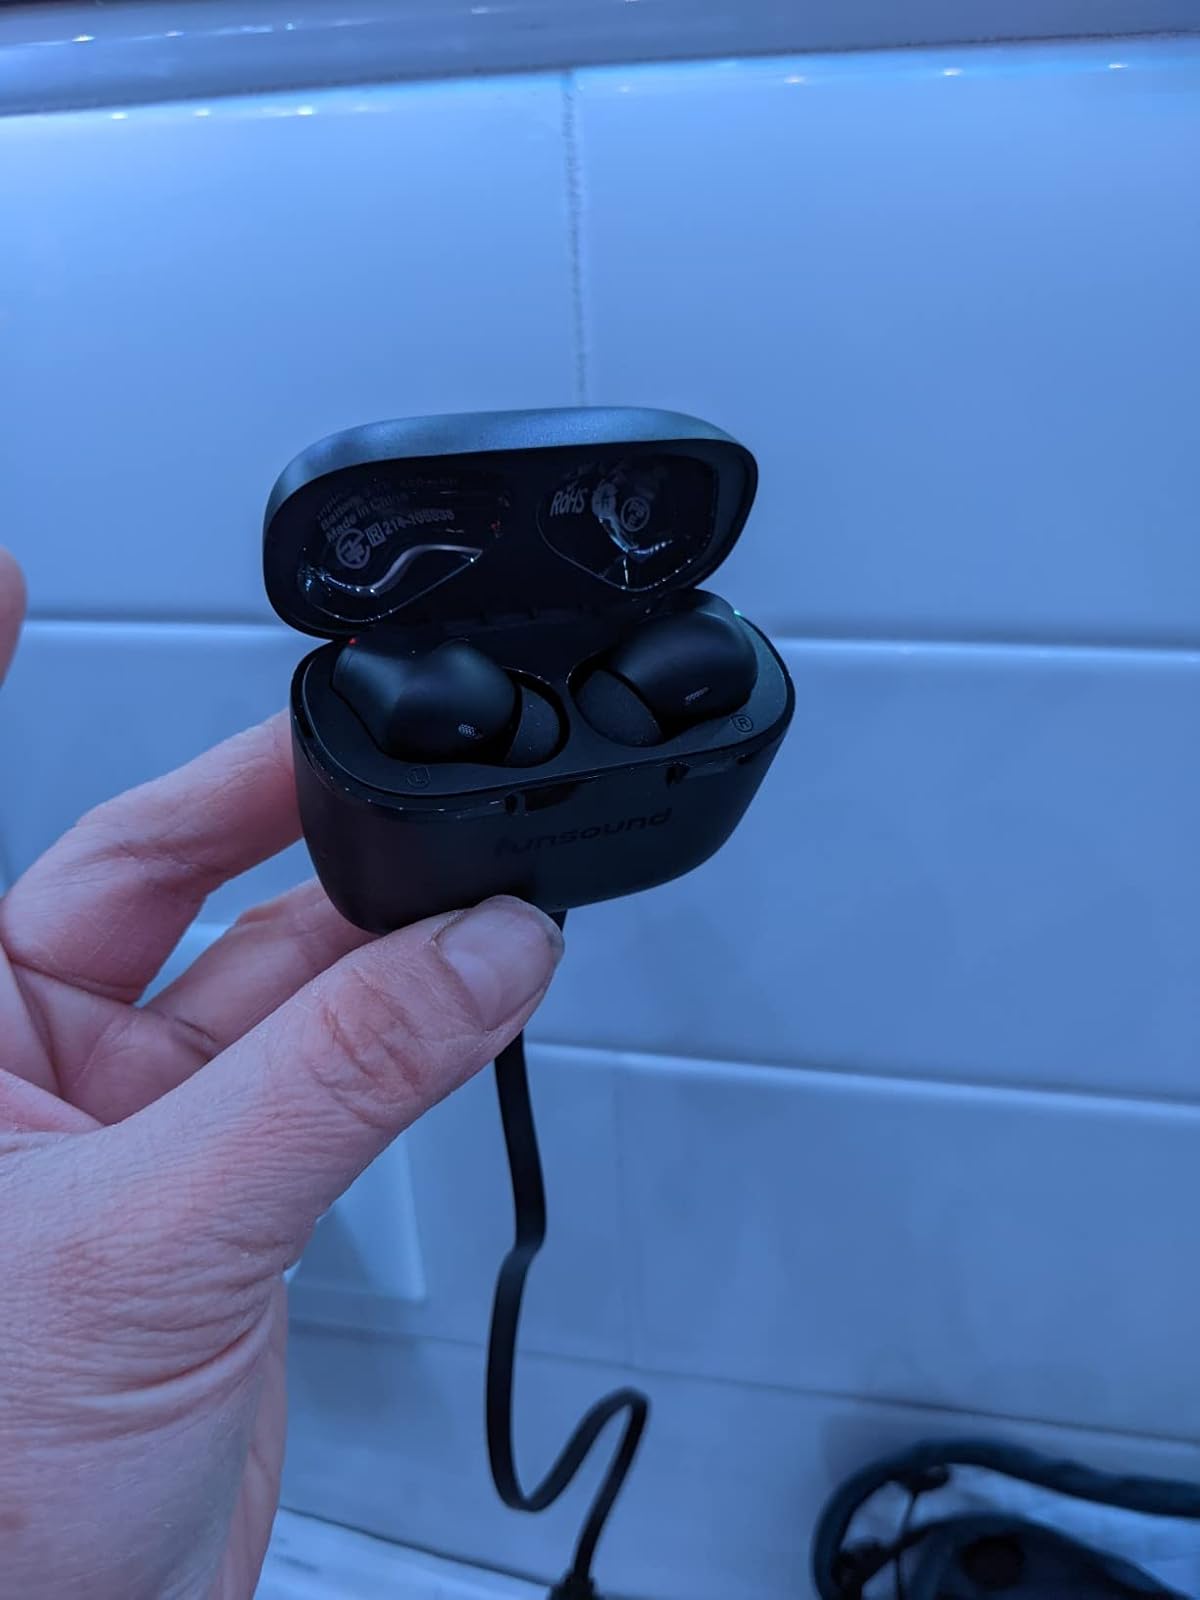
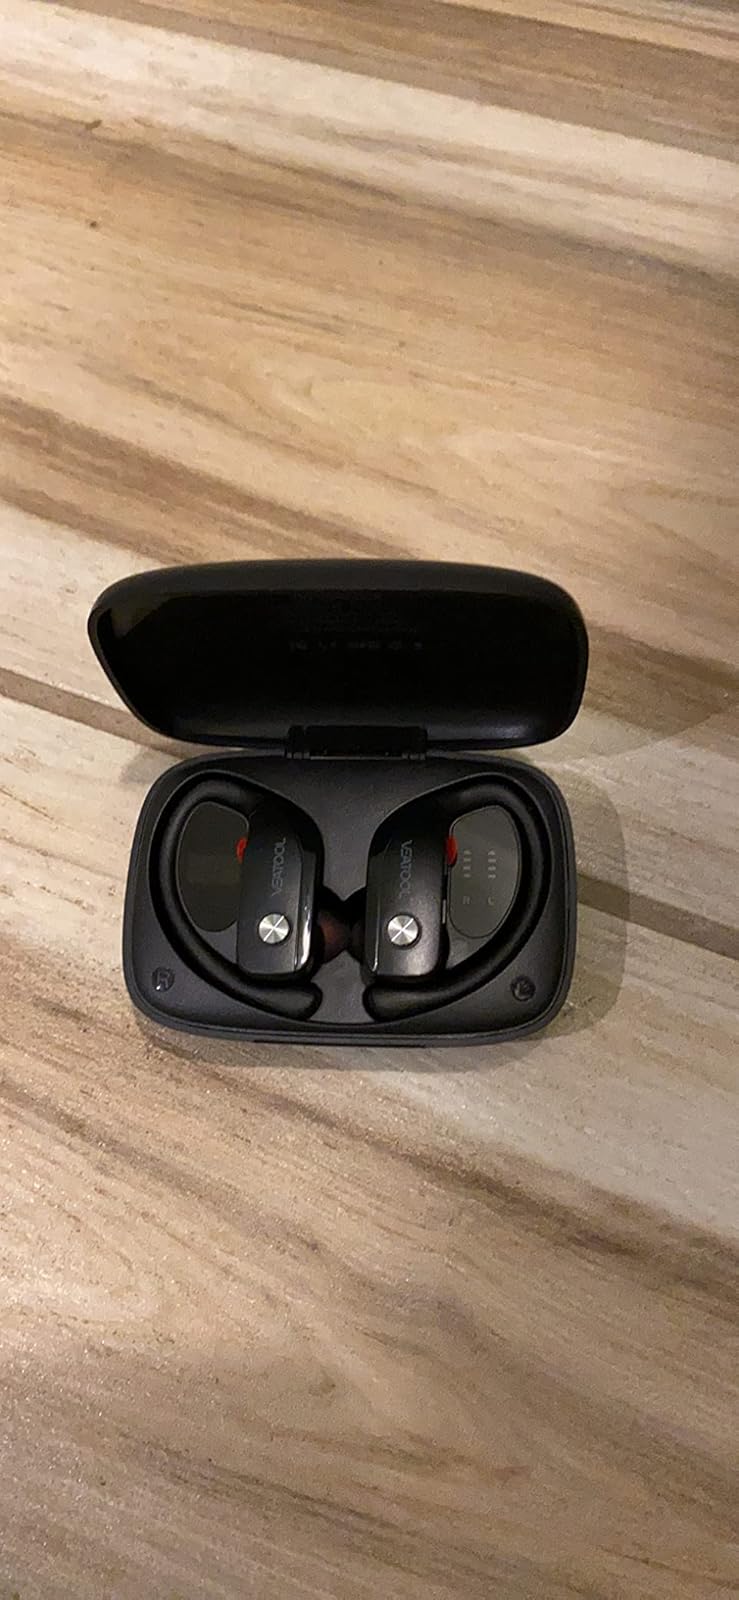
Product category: earbuds
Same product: no